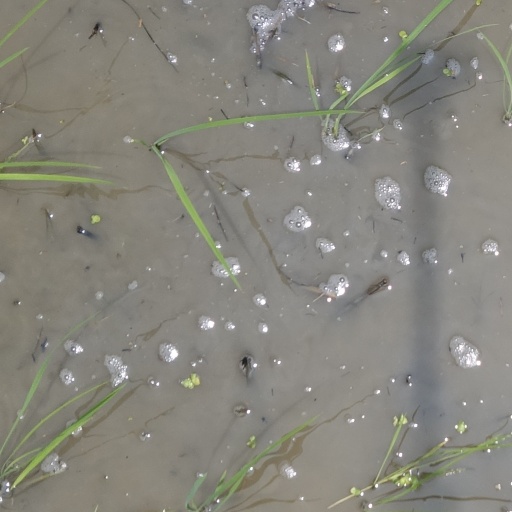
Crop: rice